Iwuy

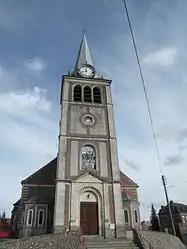
Eglise Saint-Vaast d'Iwuy, the church in Iwuy

Iwuy is a commune in the Nord department in northern France.